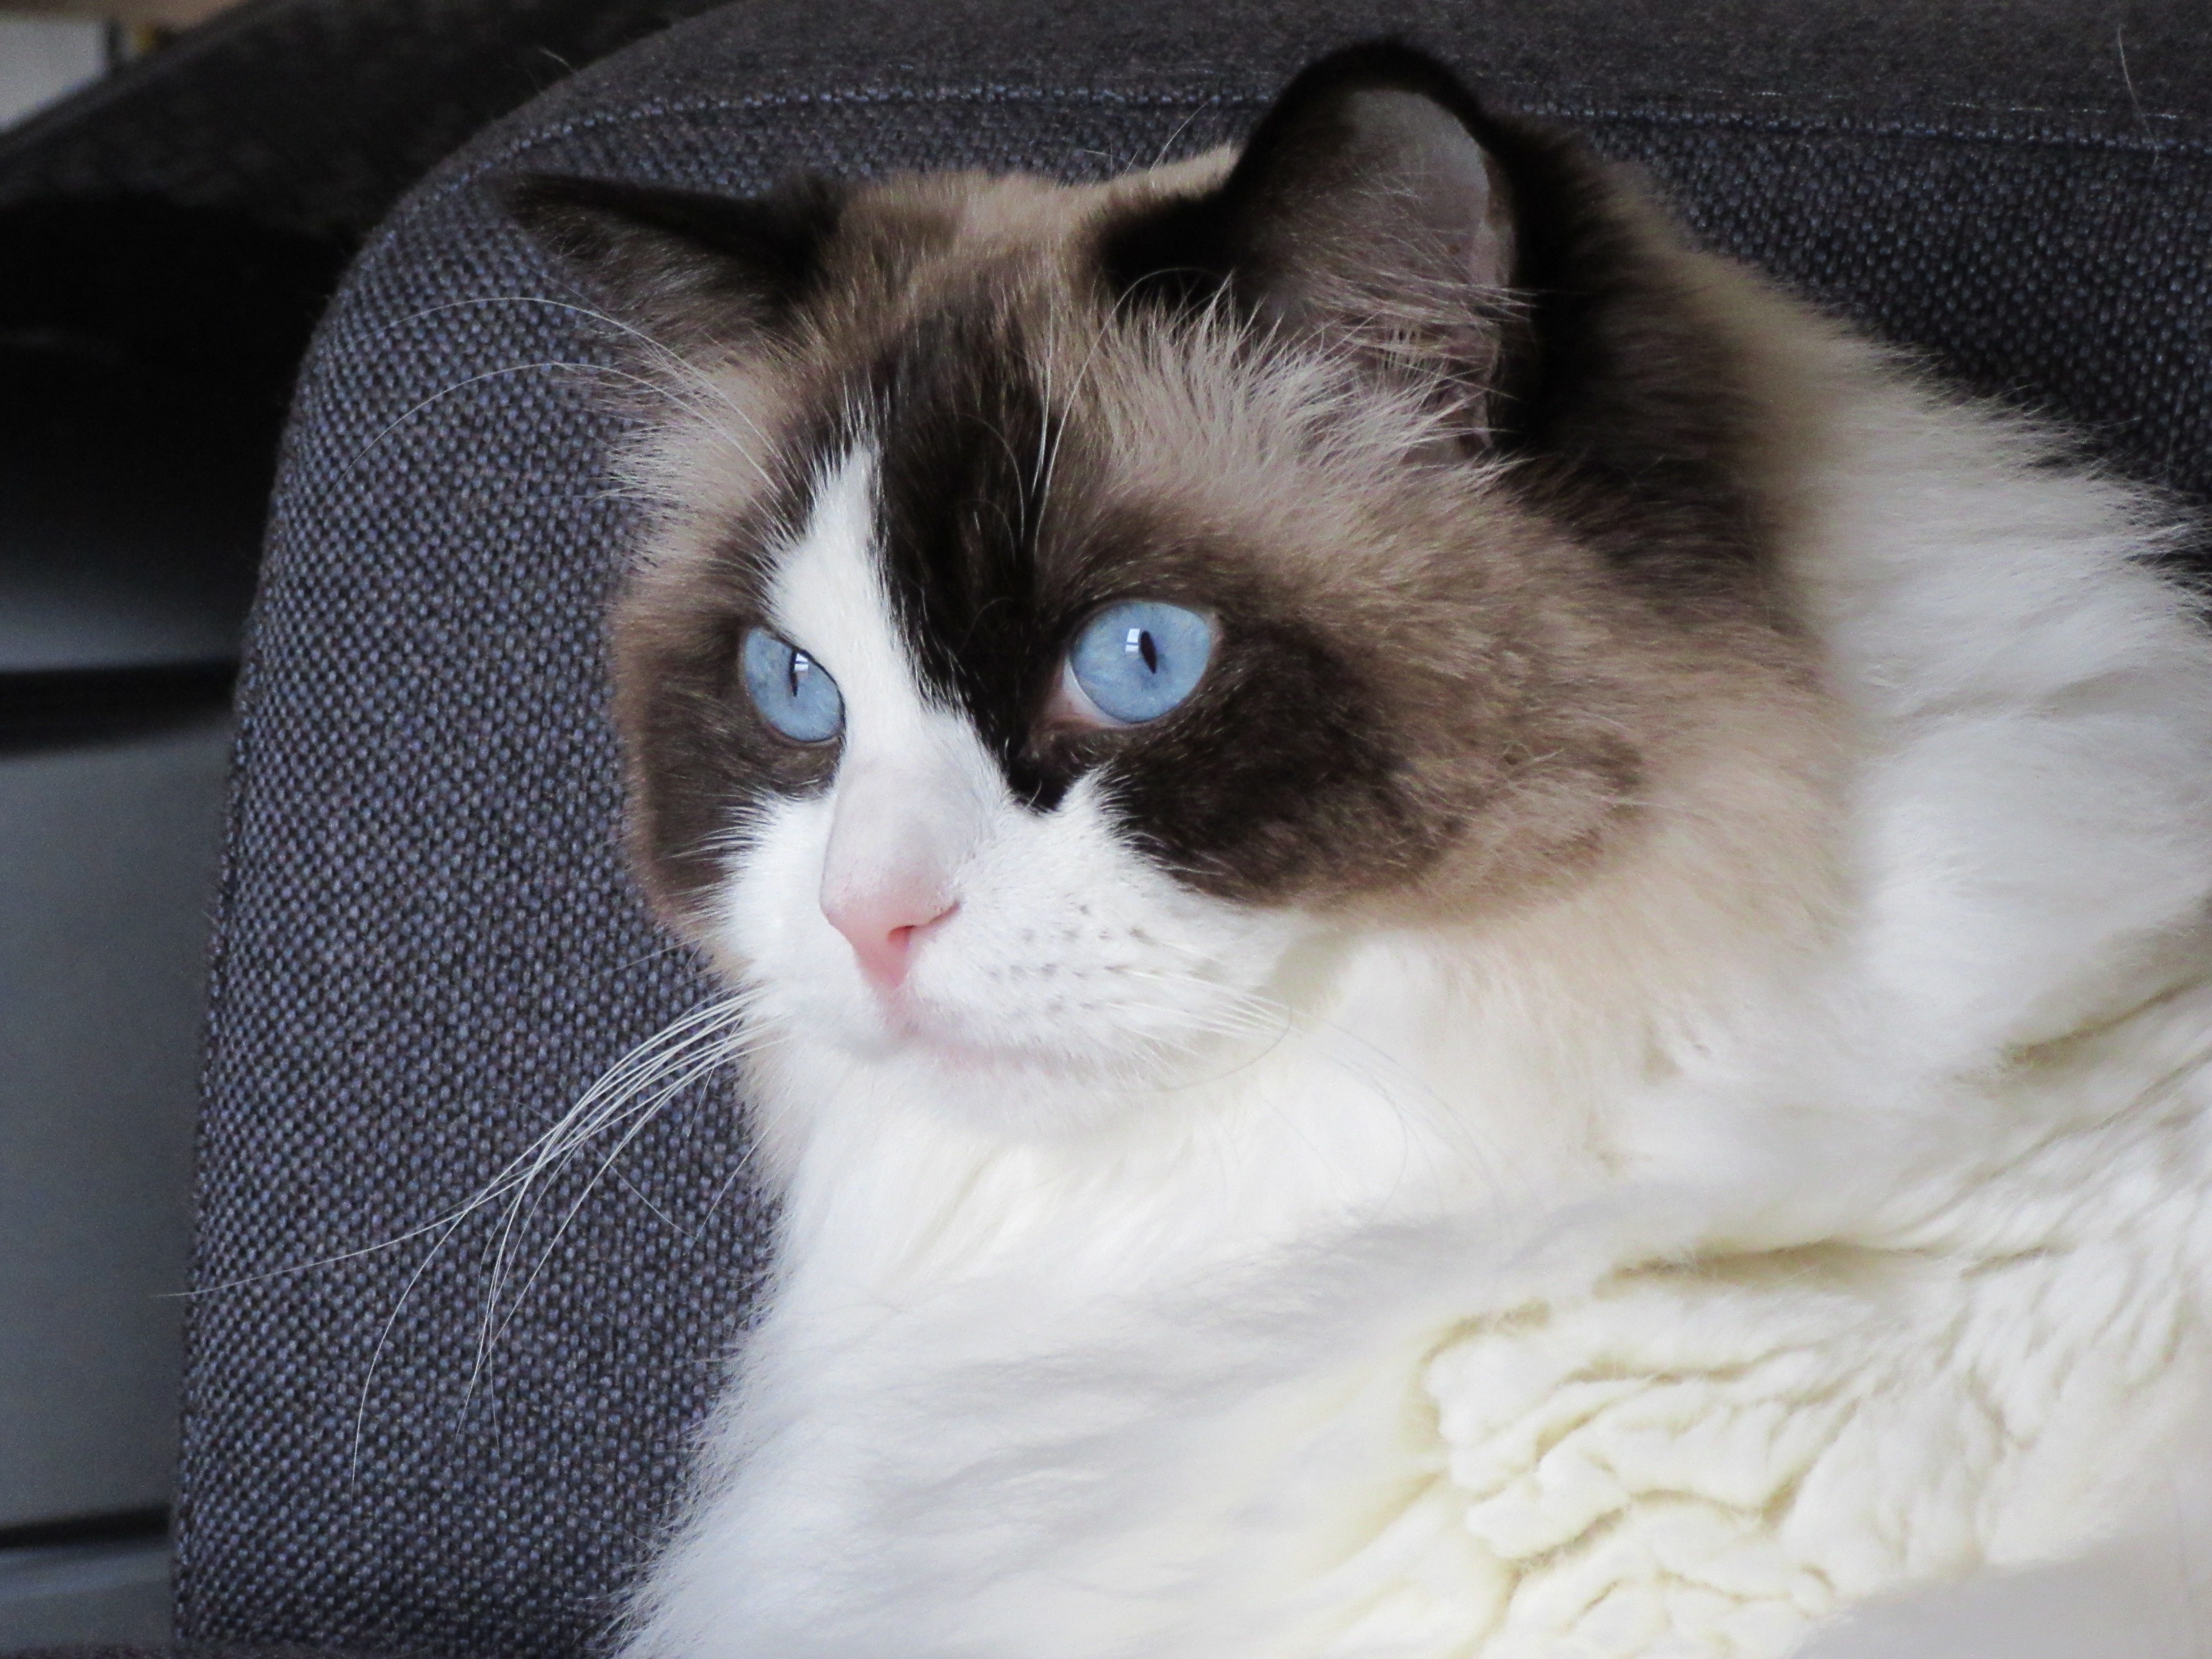
white, animal, kitten, cat, feline, mammal, blue, nose, eyes, whiskers, look, vertebrate, ragdoll, lying, cat eyes, european shorthair, small to medium sized cats, cat like mammal, carnivoran, domestic short haired cat, domestic long haired cat